Charles Henry Stanley

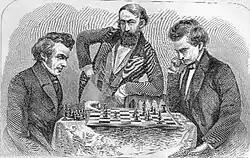
Charles Stanley ("left") during his match with John Turner ("right") in Washington in 1850

Charles Henry Stanley (September 2, 1819 – October 6, 1901) was the first chess champion of the United States. When the first U.S. championship match took place in 1845, Stanley defeated Eugène Rousseau of New Orleans, and claimed the title of U.S. Chess Champion.